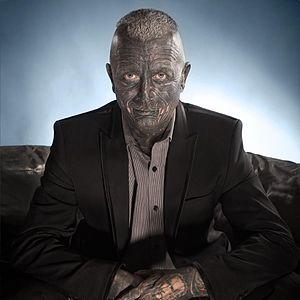
L'élection présidentielle tchèque de 2013, cinquième élection présidentielle de la République tchèque et première au suffrage universel direct, est un scrutin visant à élire le troisième président de la République tchèque pour un mandat de cinq ans. Le premier tour de scrutin se tient les 11 et 12 janvier 2013 tandis que le second tour a été convoqué les 25 janvier et 26 janvier suivants.